Cambodian literature

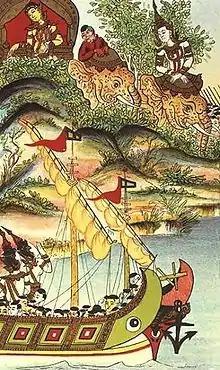
An illustration from the Vorvong and Sorvong tale. Khmer 19th century drawing.

Khmer folklore has a rich and varied oral tradition. There are many popular legends, tales and songs of ancient origin about mythical heroes, heroines and ghosts. These were not put into writing until the 19th and 20th centuries. Before then they had been memorized and told for generations.